Same-sex marriage in Alberta

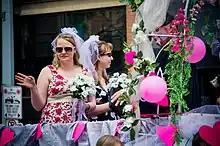
A married lesbian couple at Edmonton Pride, 2011

2,485 same-sex couples married in Alberta from 2005 to 2014. The 2016 Canadian census showed that there were 6,110 same-sex couples living in Alberta.